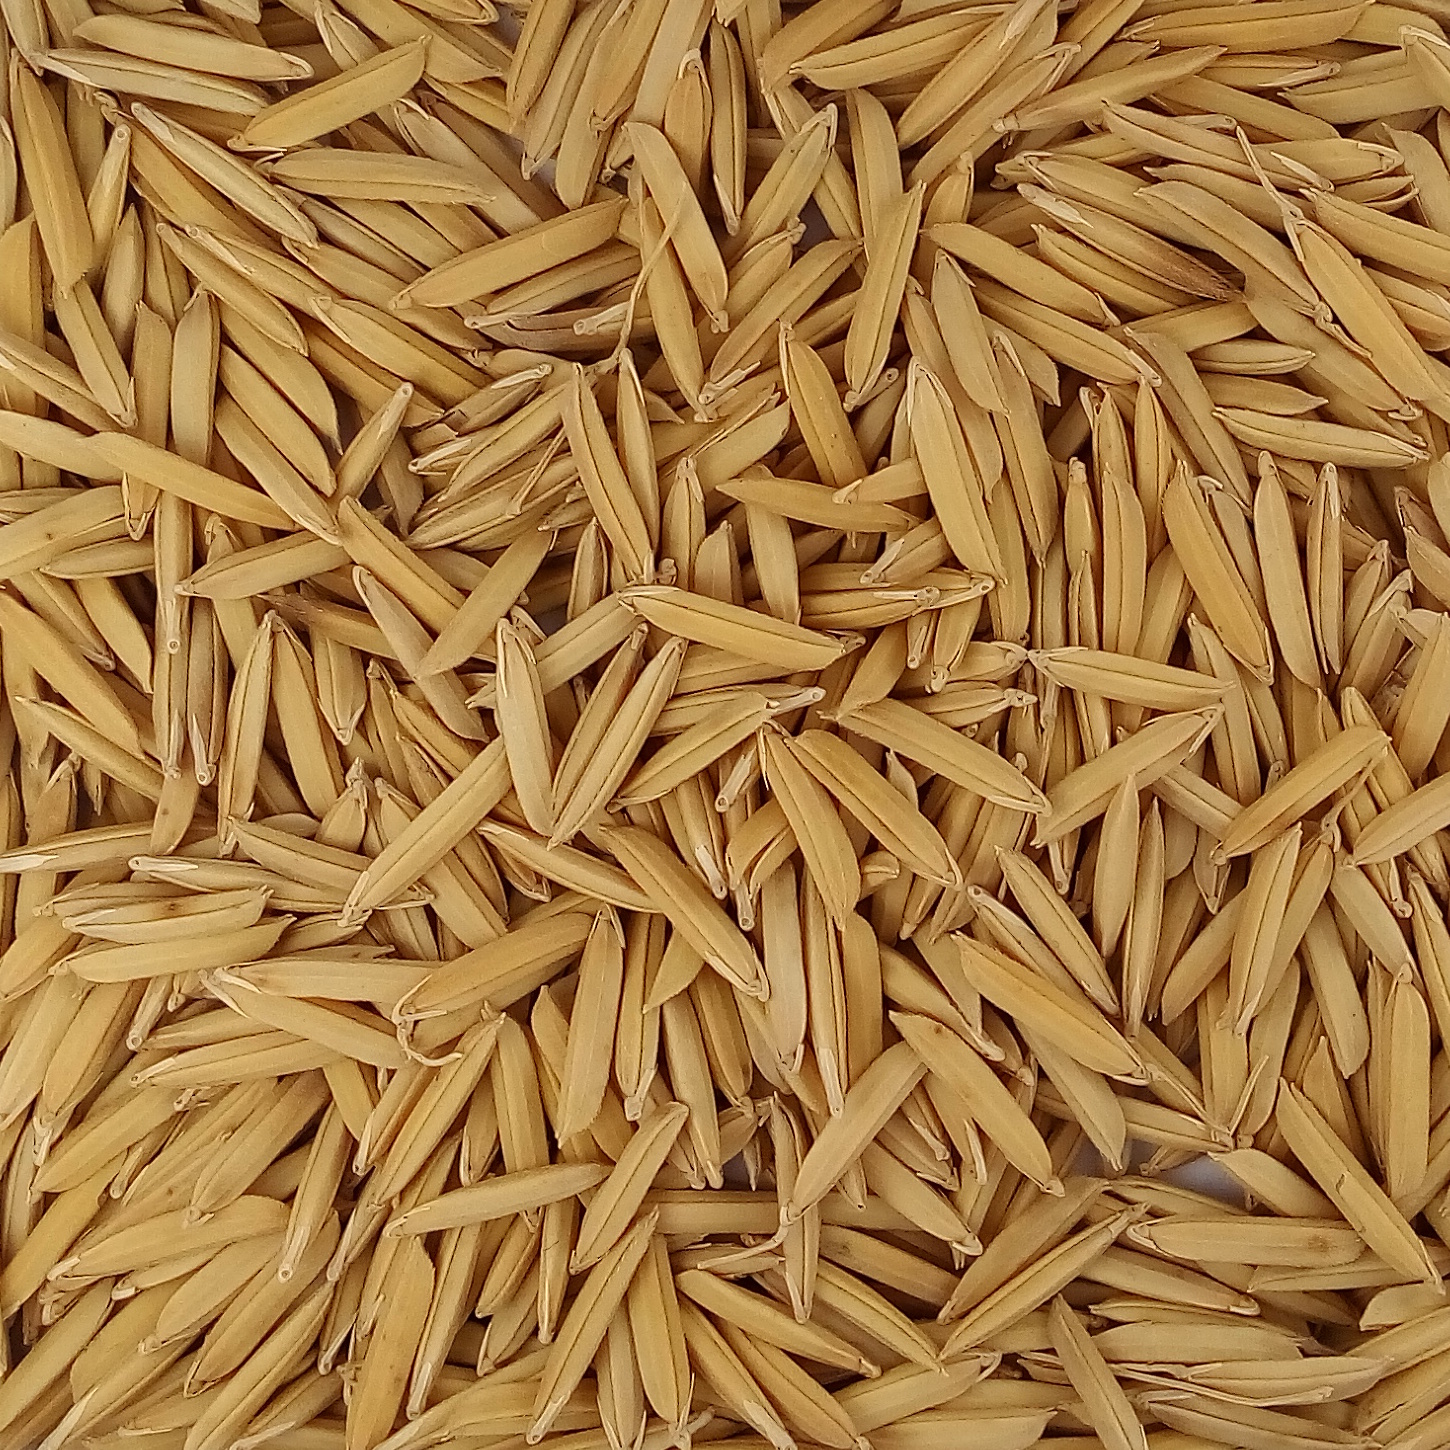
Rice seed variety: 1509